Zhengzhou–Xinzheng Airport intercity railway

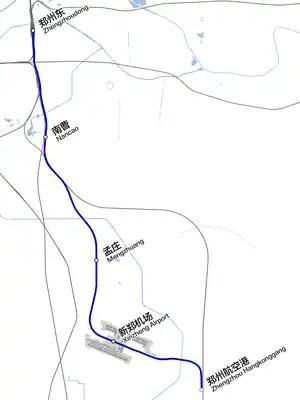
Route map of Zhengzhou-Xinzheng Airport Intercity Railway

There are five stations along the railway, of which , are unopened to passengers until September 28, 2024. Some trains through operate to via the Zhengkai ICR or to via the Zhengjiao ICR.